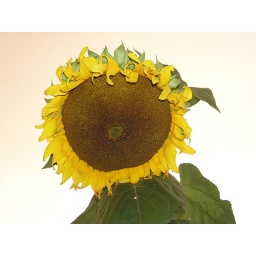
sunflowers near Summerland BC. the sky is discoloured because of the smoke from the forest fires in Washington state.